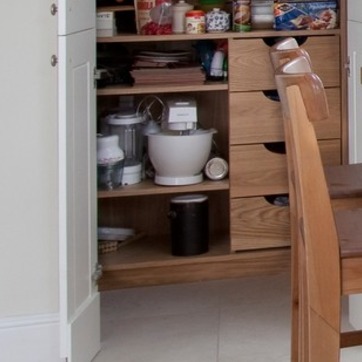
Material: plastic